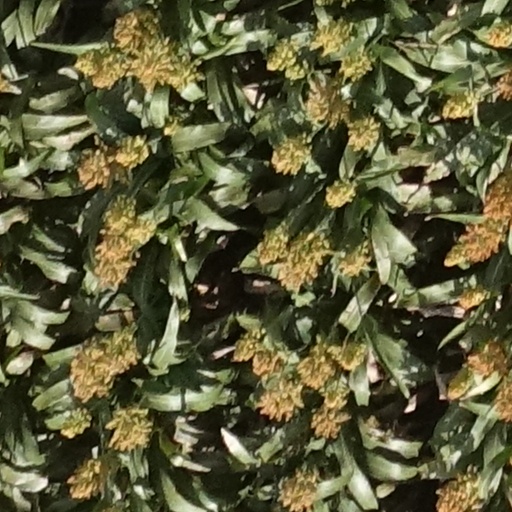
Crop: sorghum